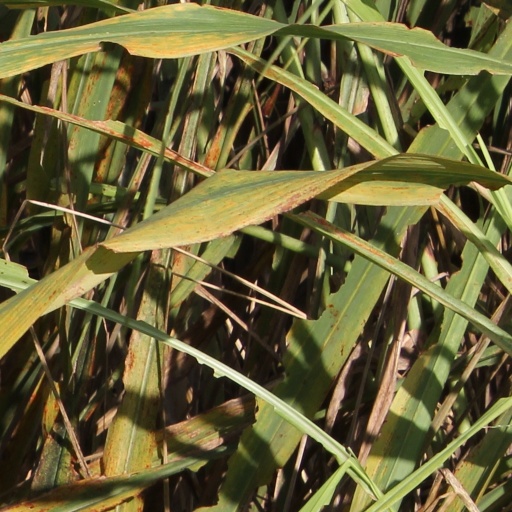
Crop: sorghum